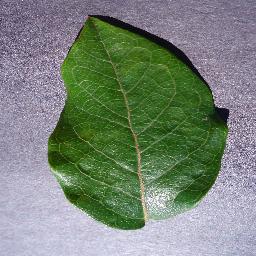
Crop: blueberry
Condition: healthy